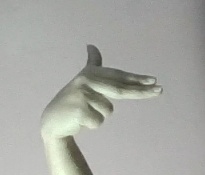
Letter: ghain